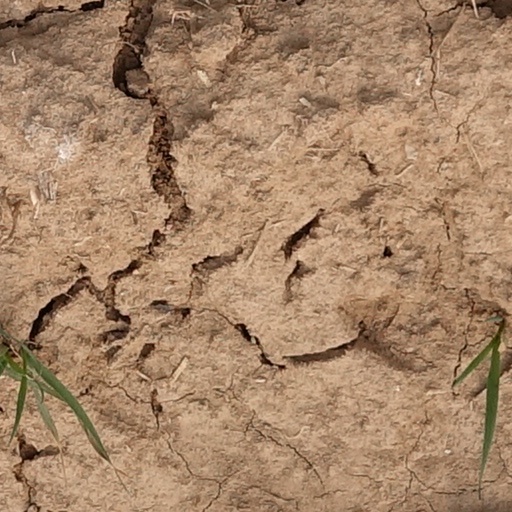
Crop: wheat